The Quiet Ones (2010 film)

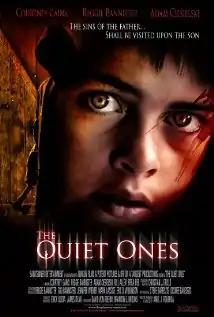

The Quiet Ones, also known as Hush, is a 2010 American independent horror film directed by Amel J. Figueroa.